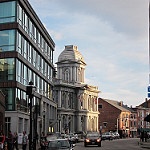
Scene: Outdoor